Question: Please indicate a possible affordance area of hold_knife that can be used for holding
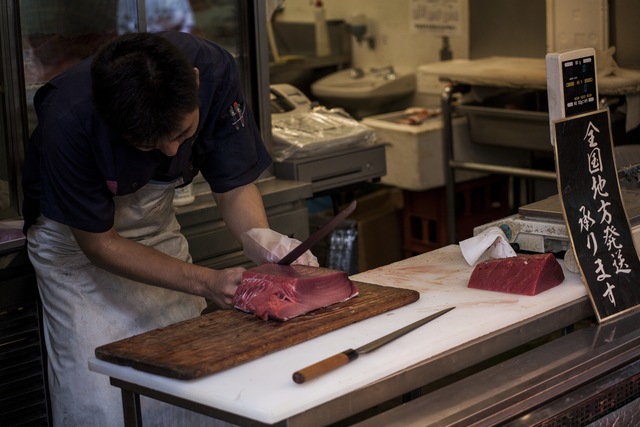
Answer: [288.1, 347.721, 361.672, 387.721]